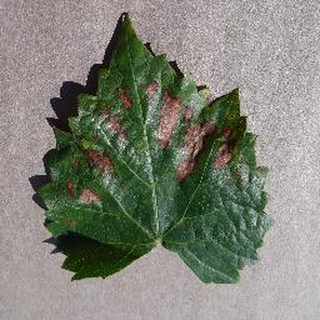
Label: grape_esca_black_measles